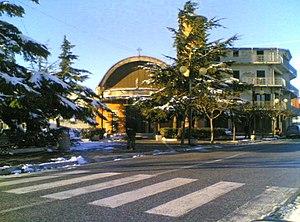
Scampitella est une commune italienne de la province d'Avellino dans la région Campanie en Italie.